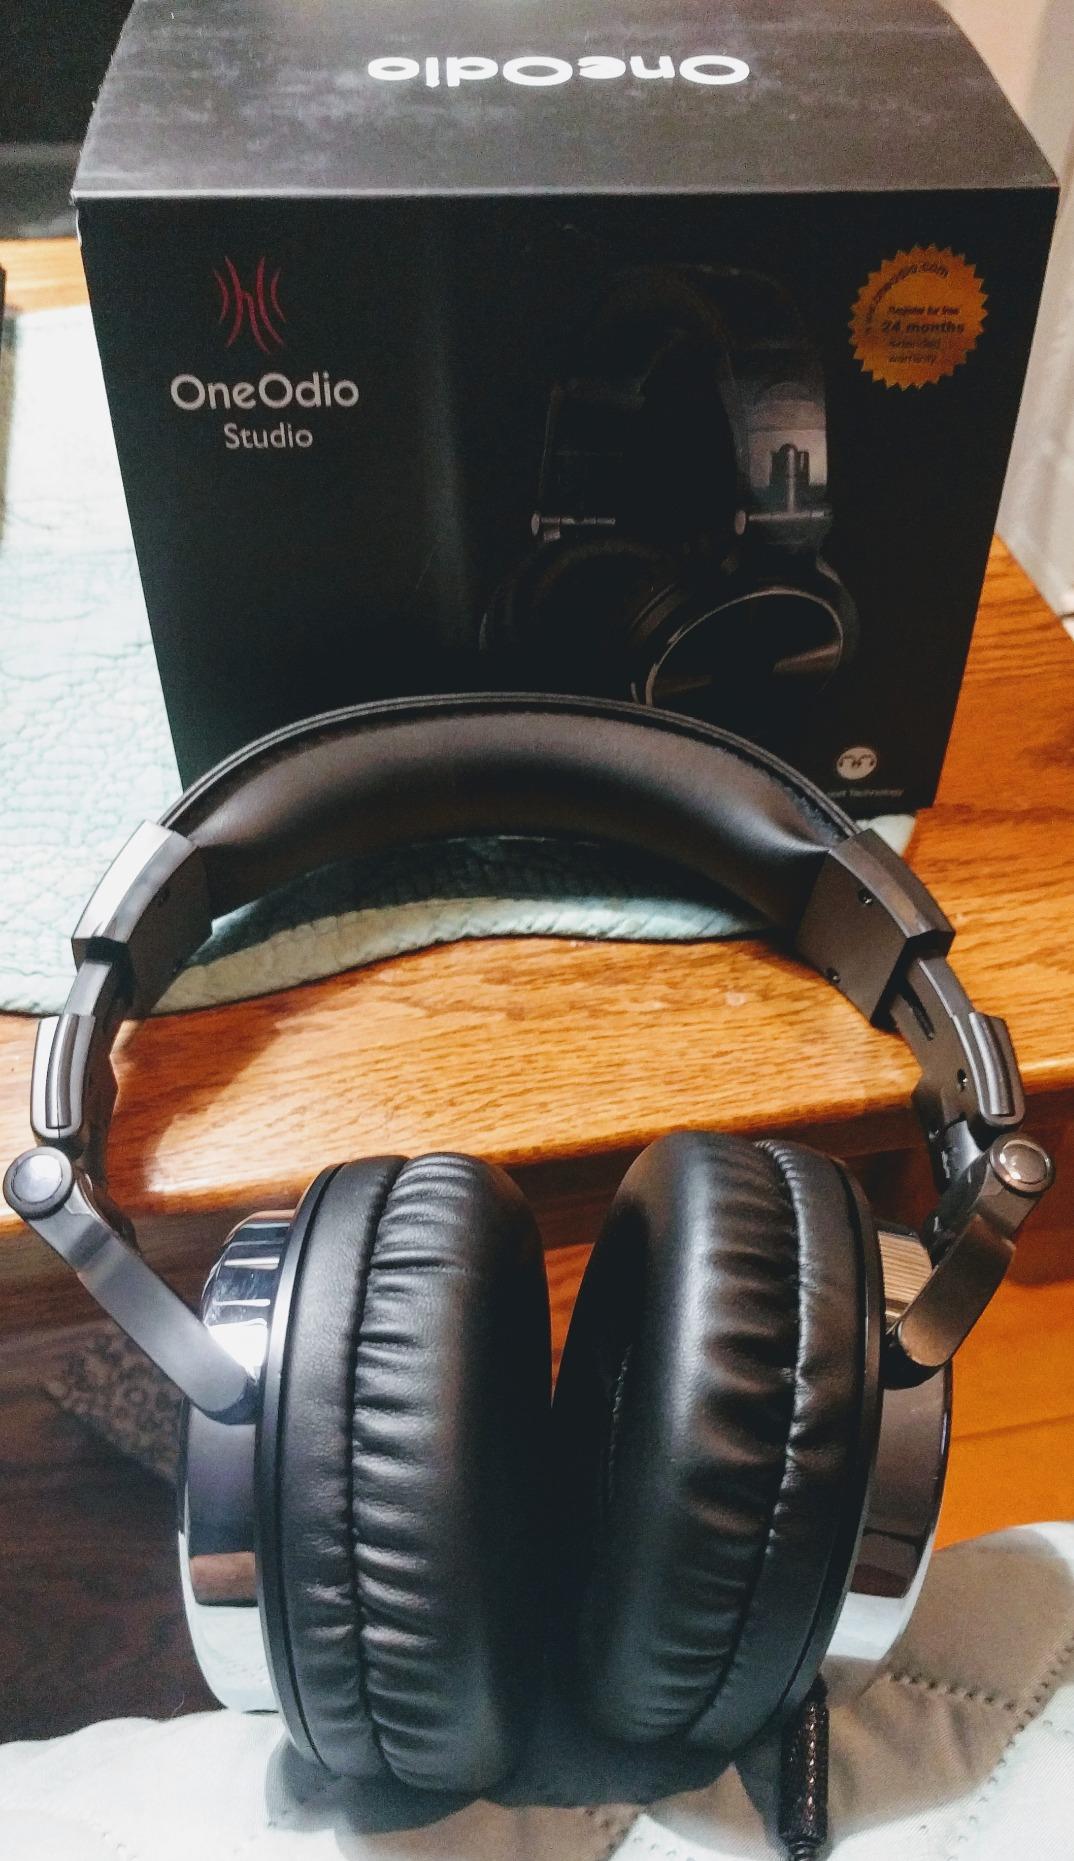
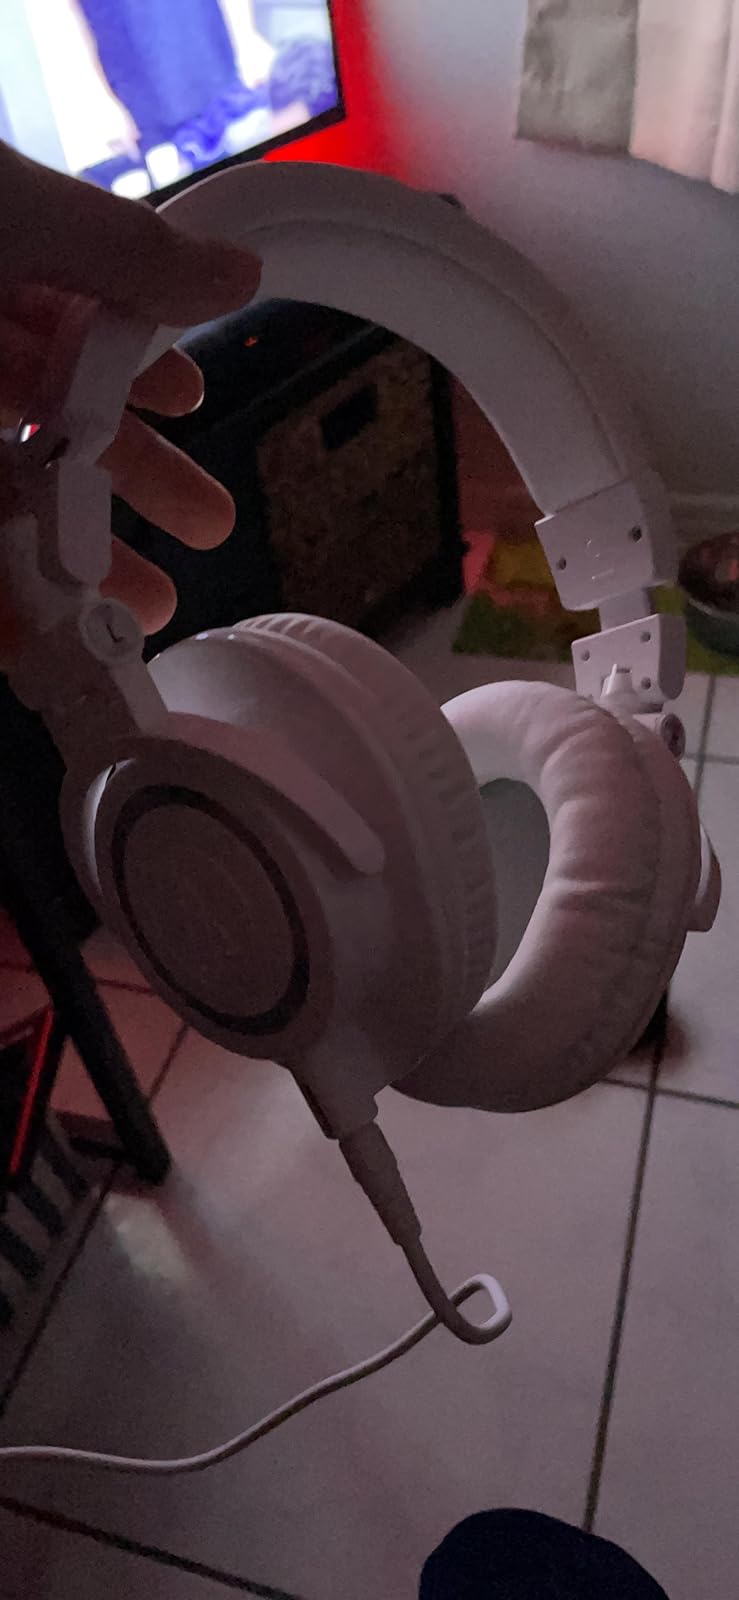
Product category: headphones
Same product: no